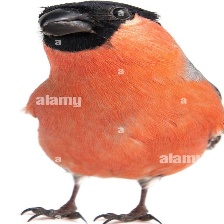
Species: EURASIAN BULLFINCH
Scientific name: PYRRHULA PYRRHULA